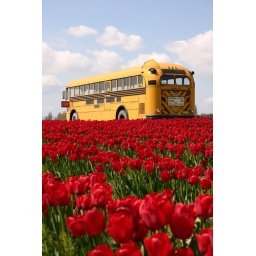
An abandoned bus in a bed of tulips